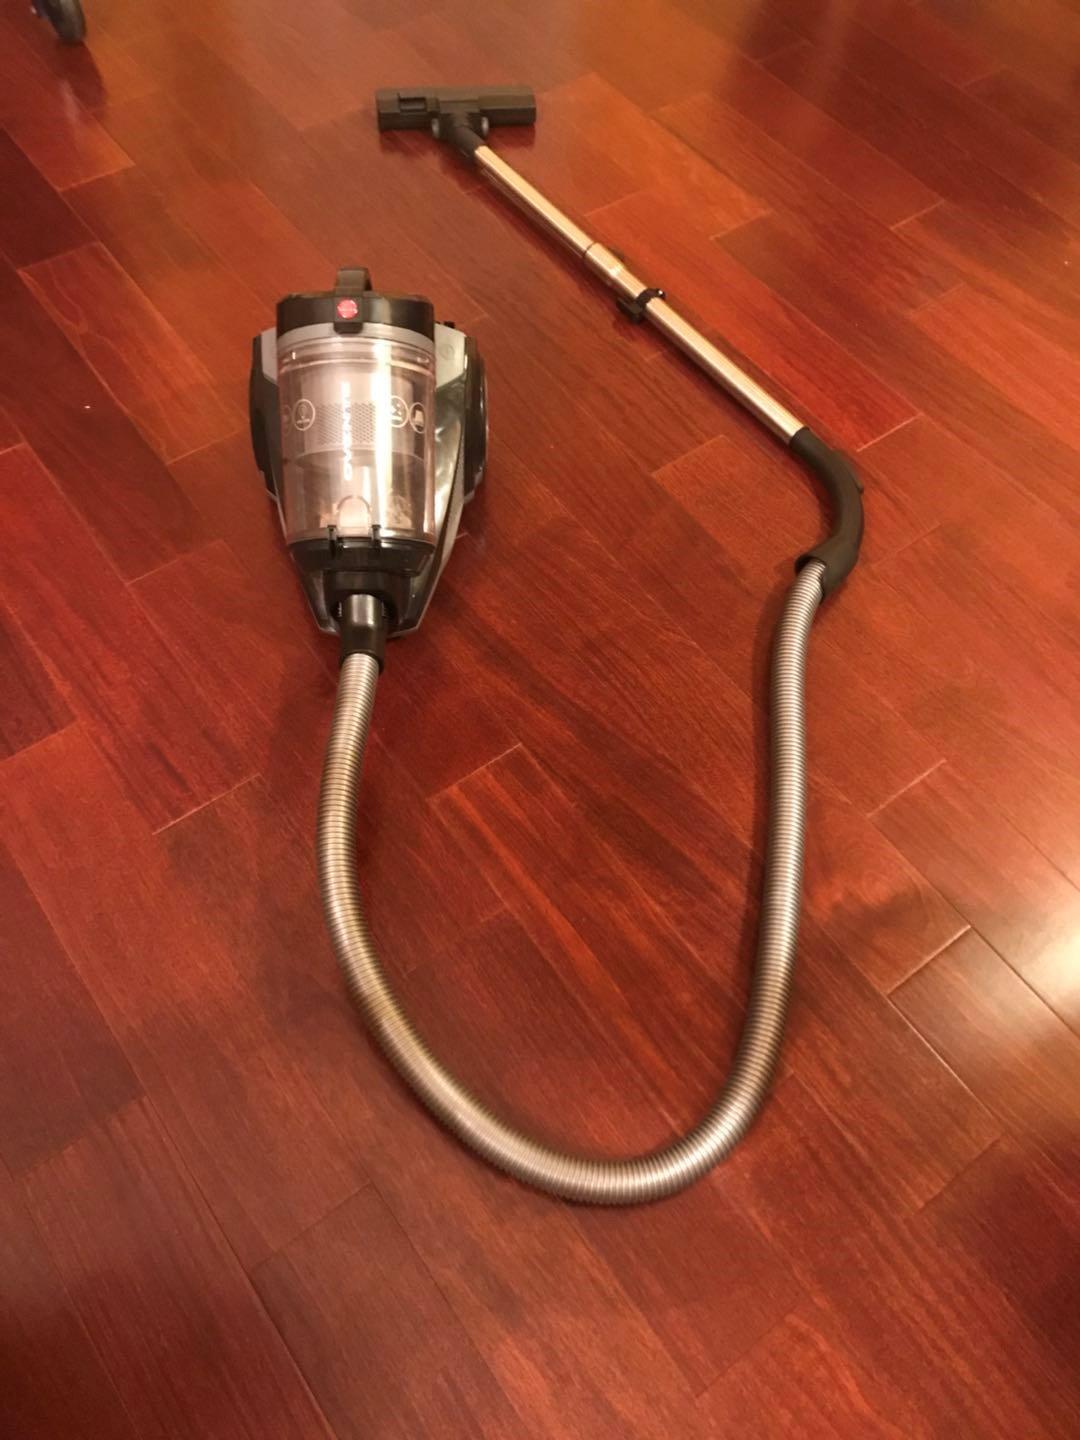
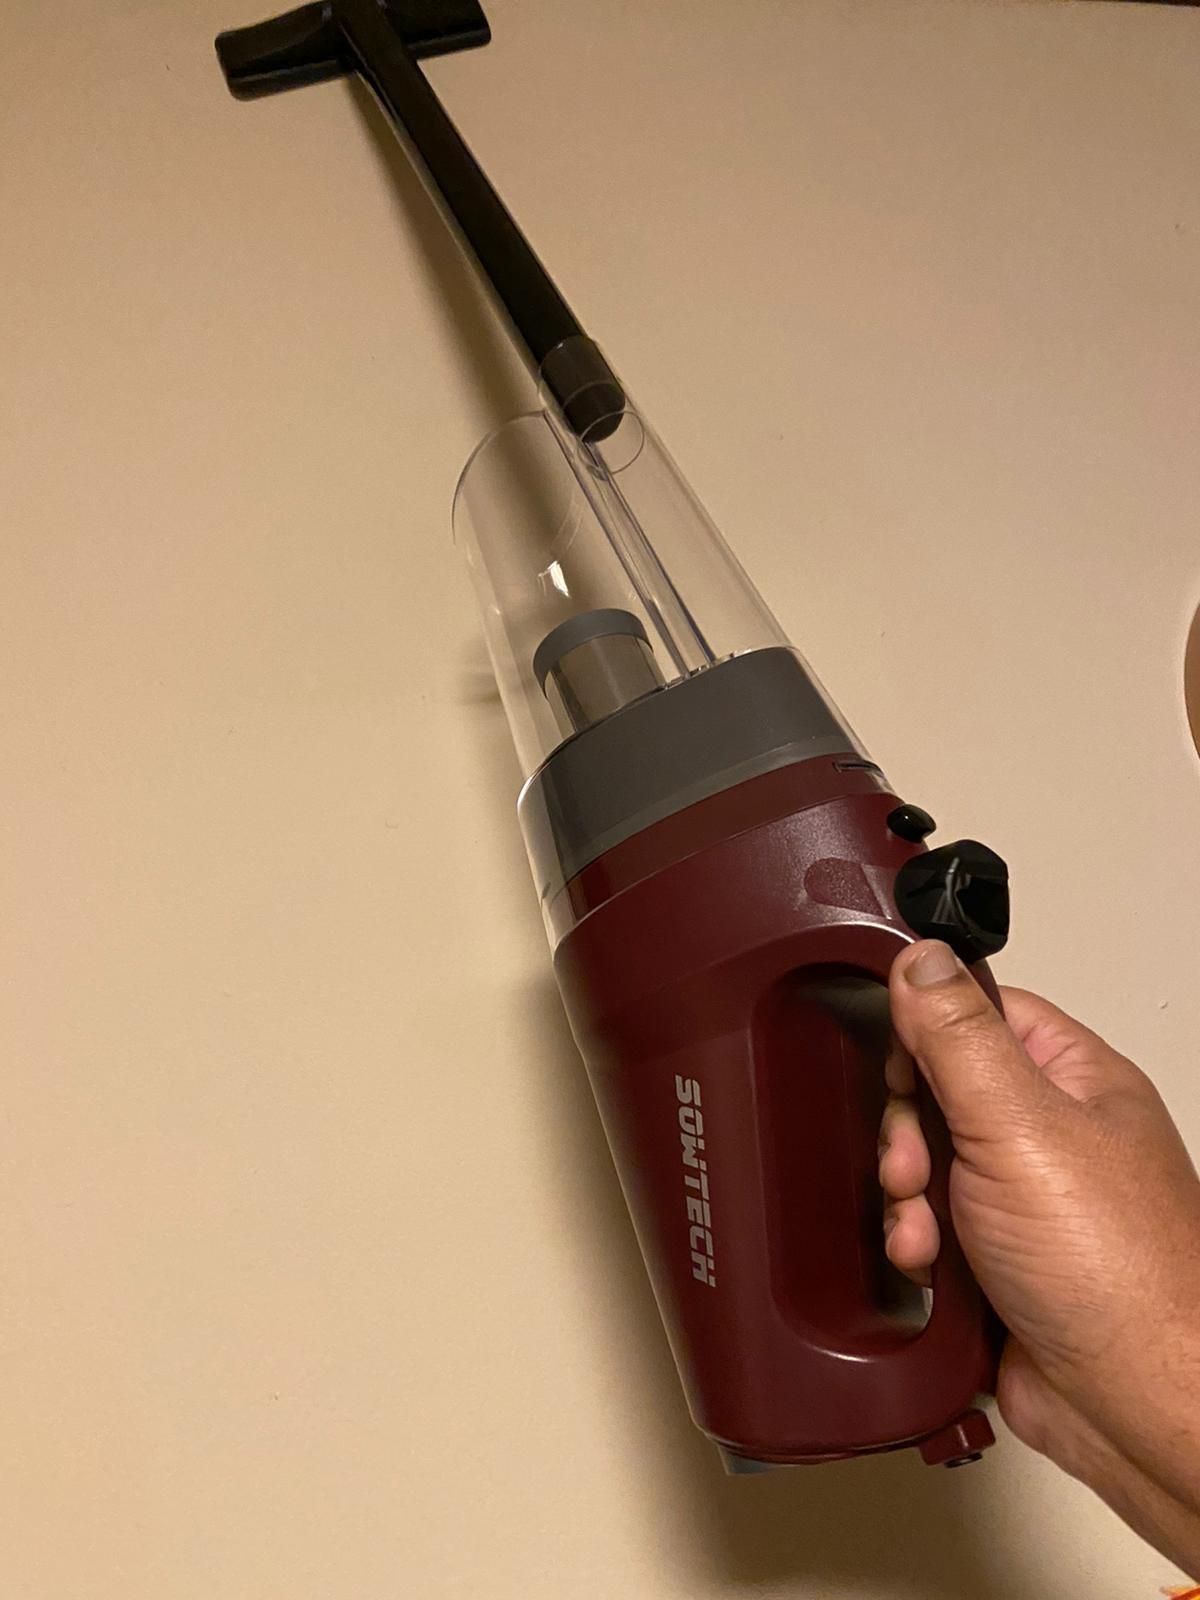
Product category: items_vacuum
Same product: no